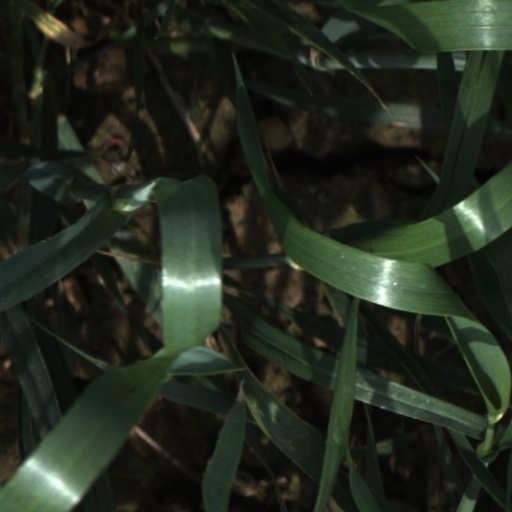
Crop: wheat